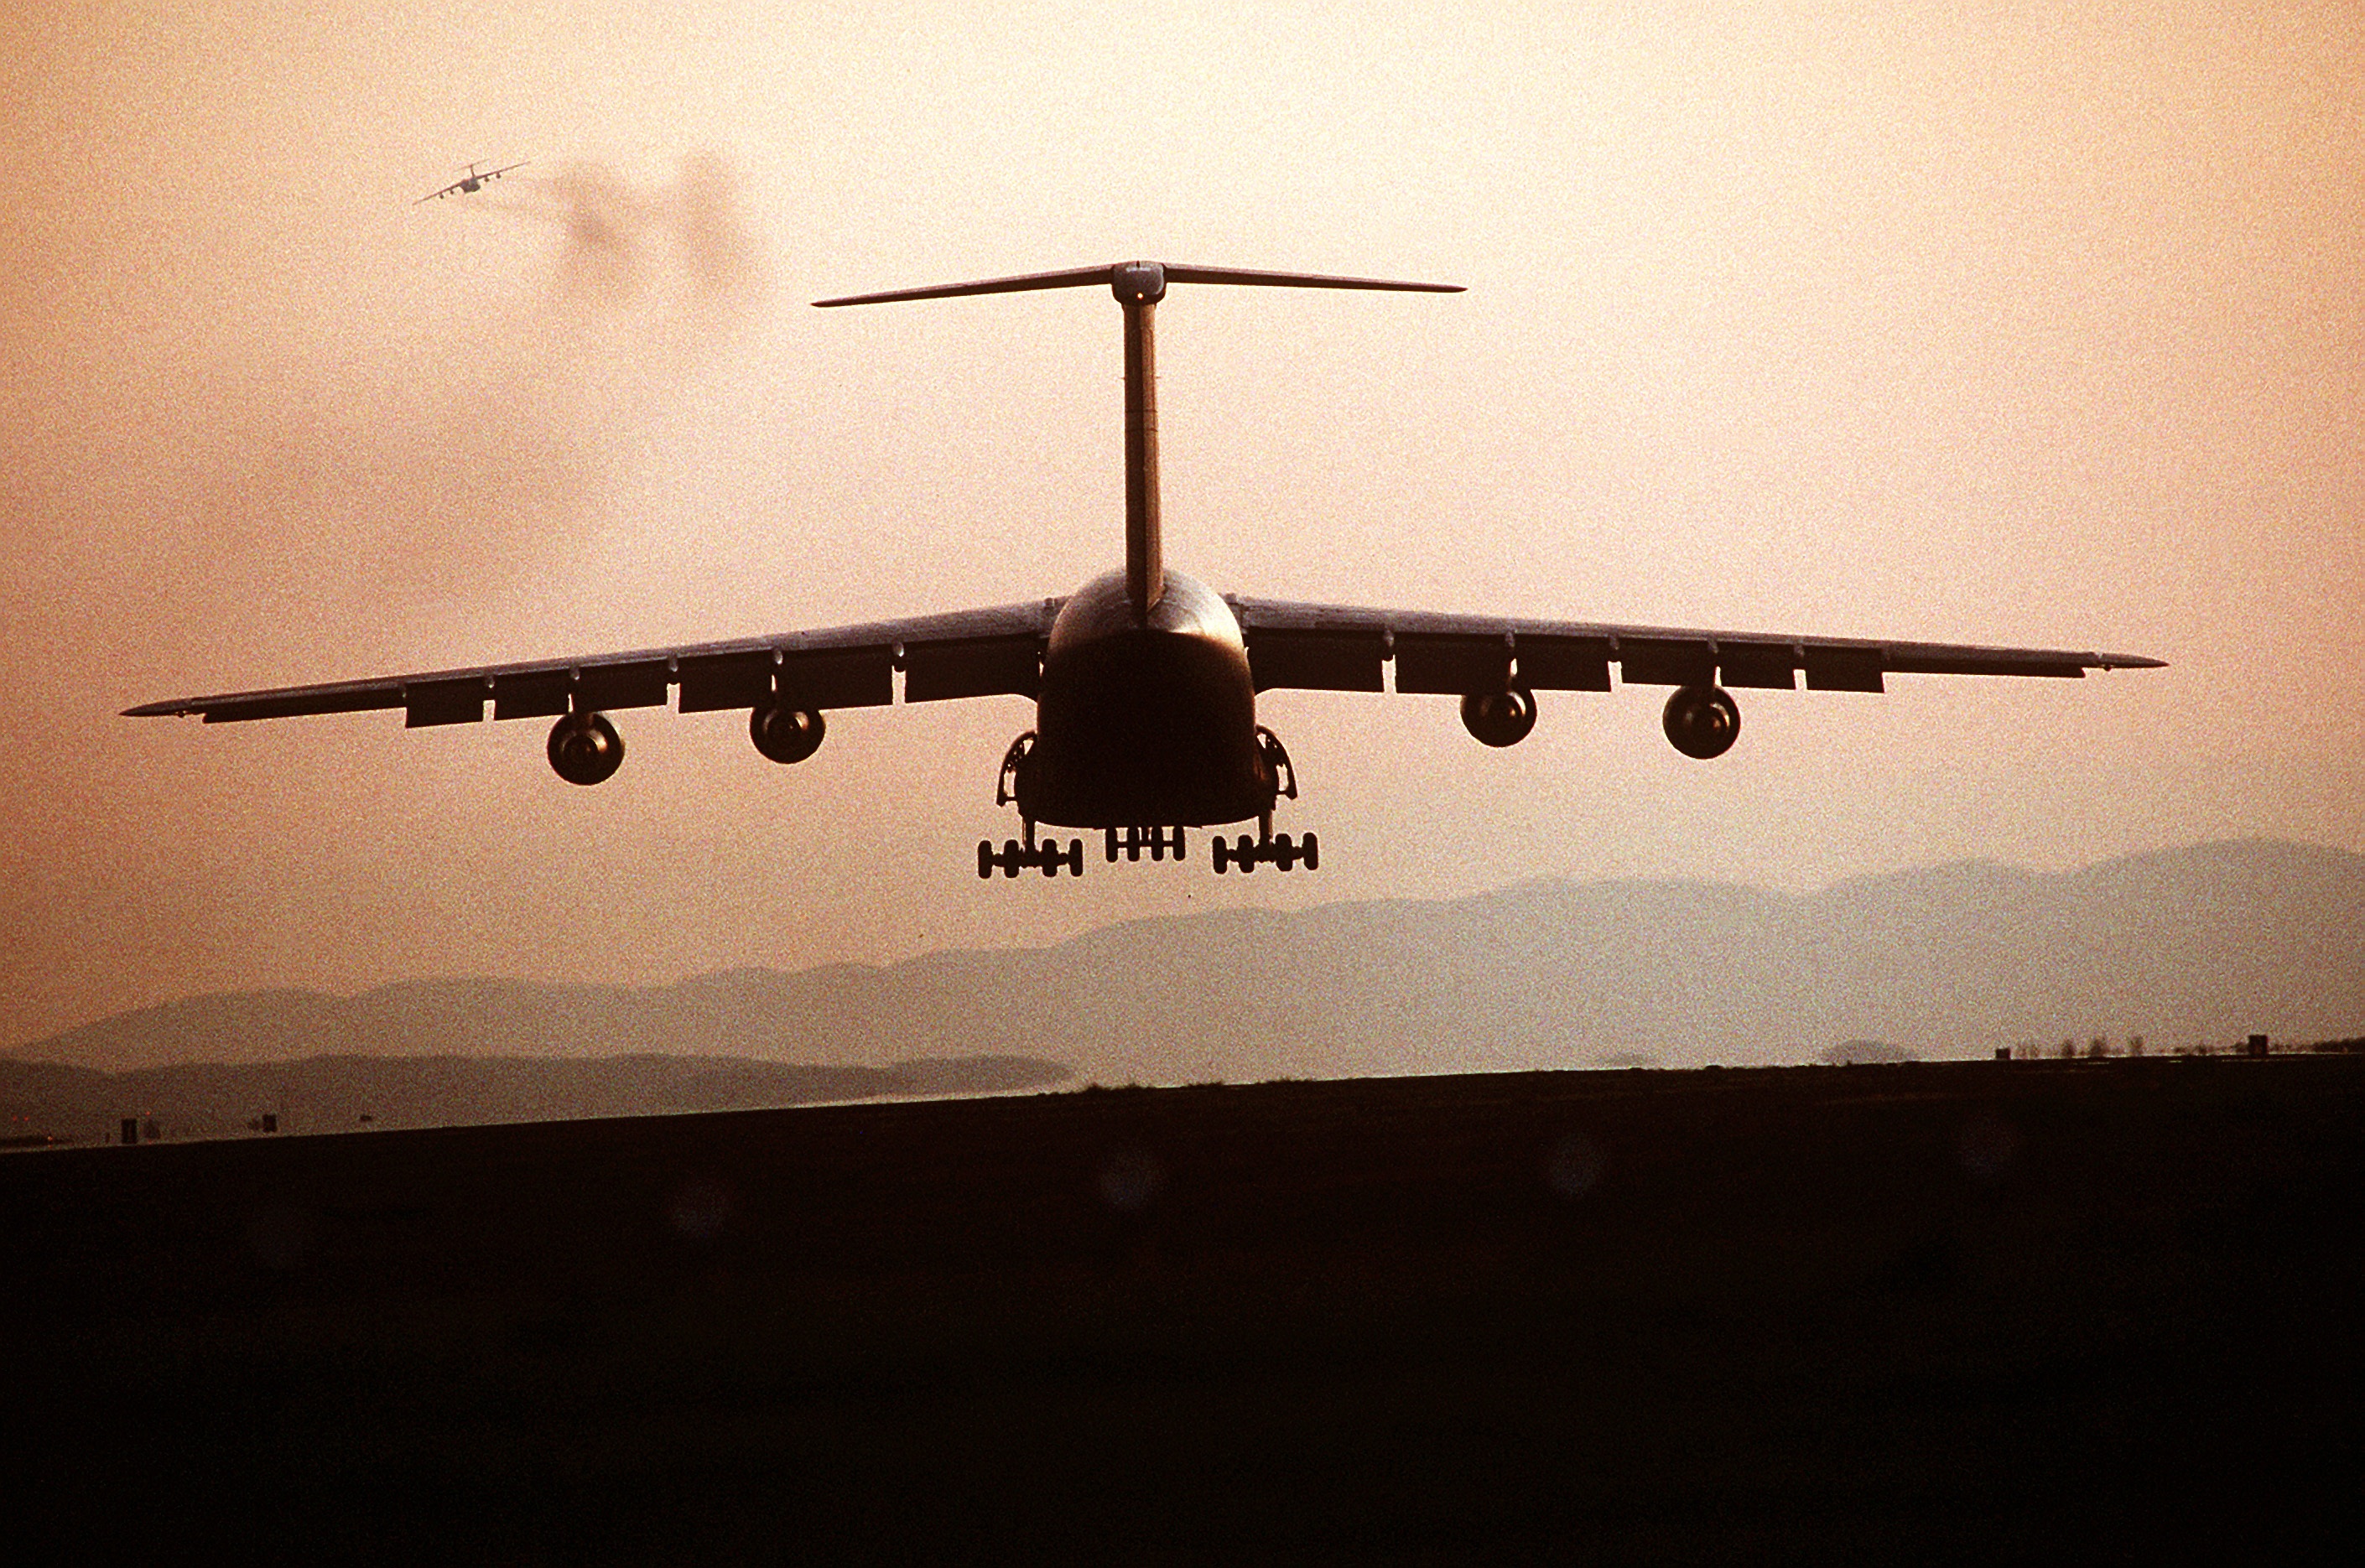
silhouette, wing, sky, airplane, plane, aircraft, military, jet, transport, vehicle, airline, aviation, flight, airliner, cargo, landing, takeoff, air force, jet aircraft, military aircraft, atmosphere of earth, narrow body aircraft, c 5